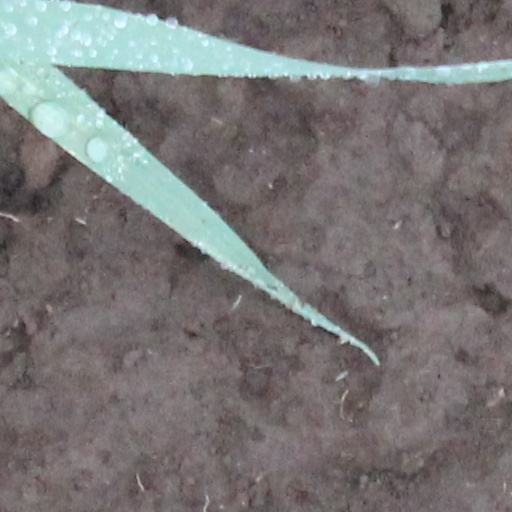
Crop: wheat